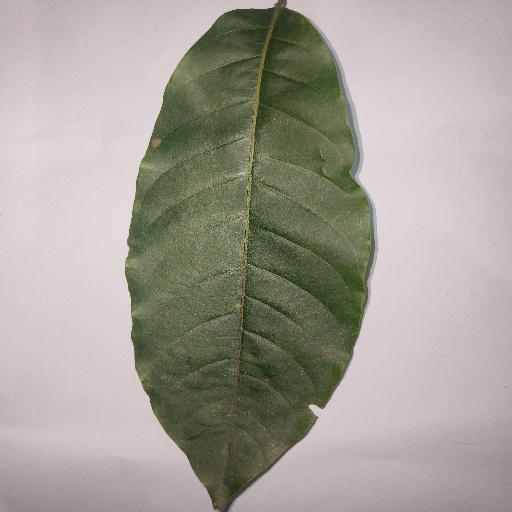
Species: HariTaki
Leaf condition: Shot Hole